A Bachelor's Life Abroad

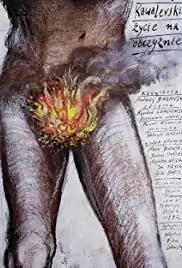
Film poster

A Bachelor's Life Abroad is a 1992 Polish comedy film directed by Andrzej Barański. It was entered into the 18th Moscow International Film Festival.